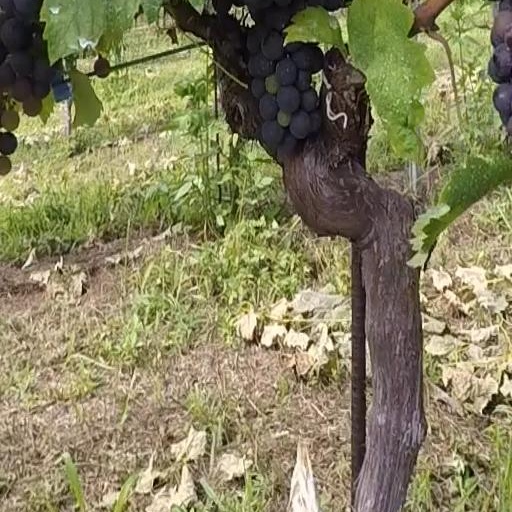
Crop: grape